List of forts

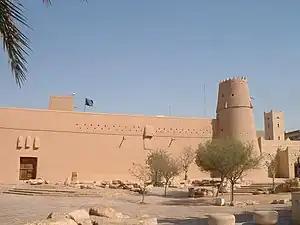
Masmak Fortress in Riyadh, Saudi Arabia

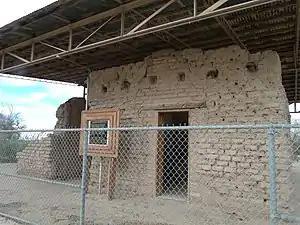
Ruins of the Fort Lowell hospital

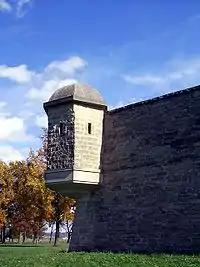
A bartizan on the reconstructed Ft de Chartres

See also the list of castles, as many early forts were called castles, and many castle sites were reused for later fortifications. Also Palmerston Forts lists the many British fortifications built in the 1860s.